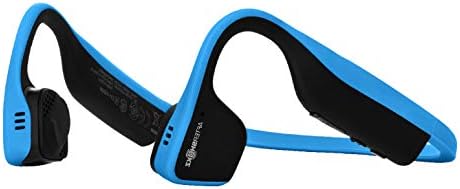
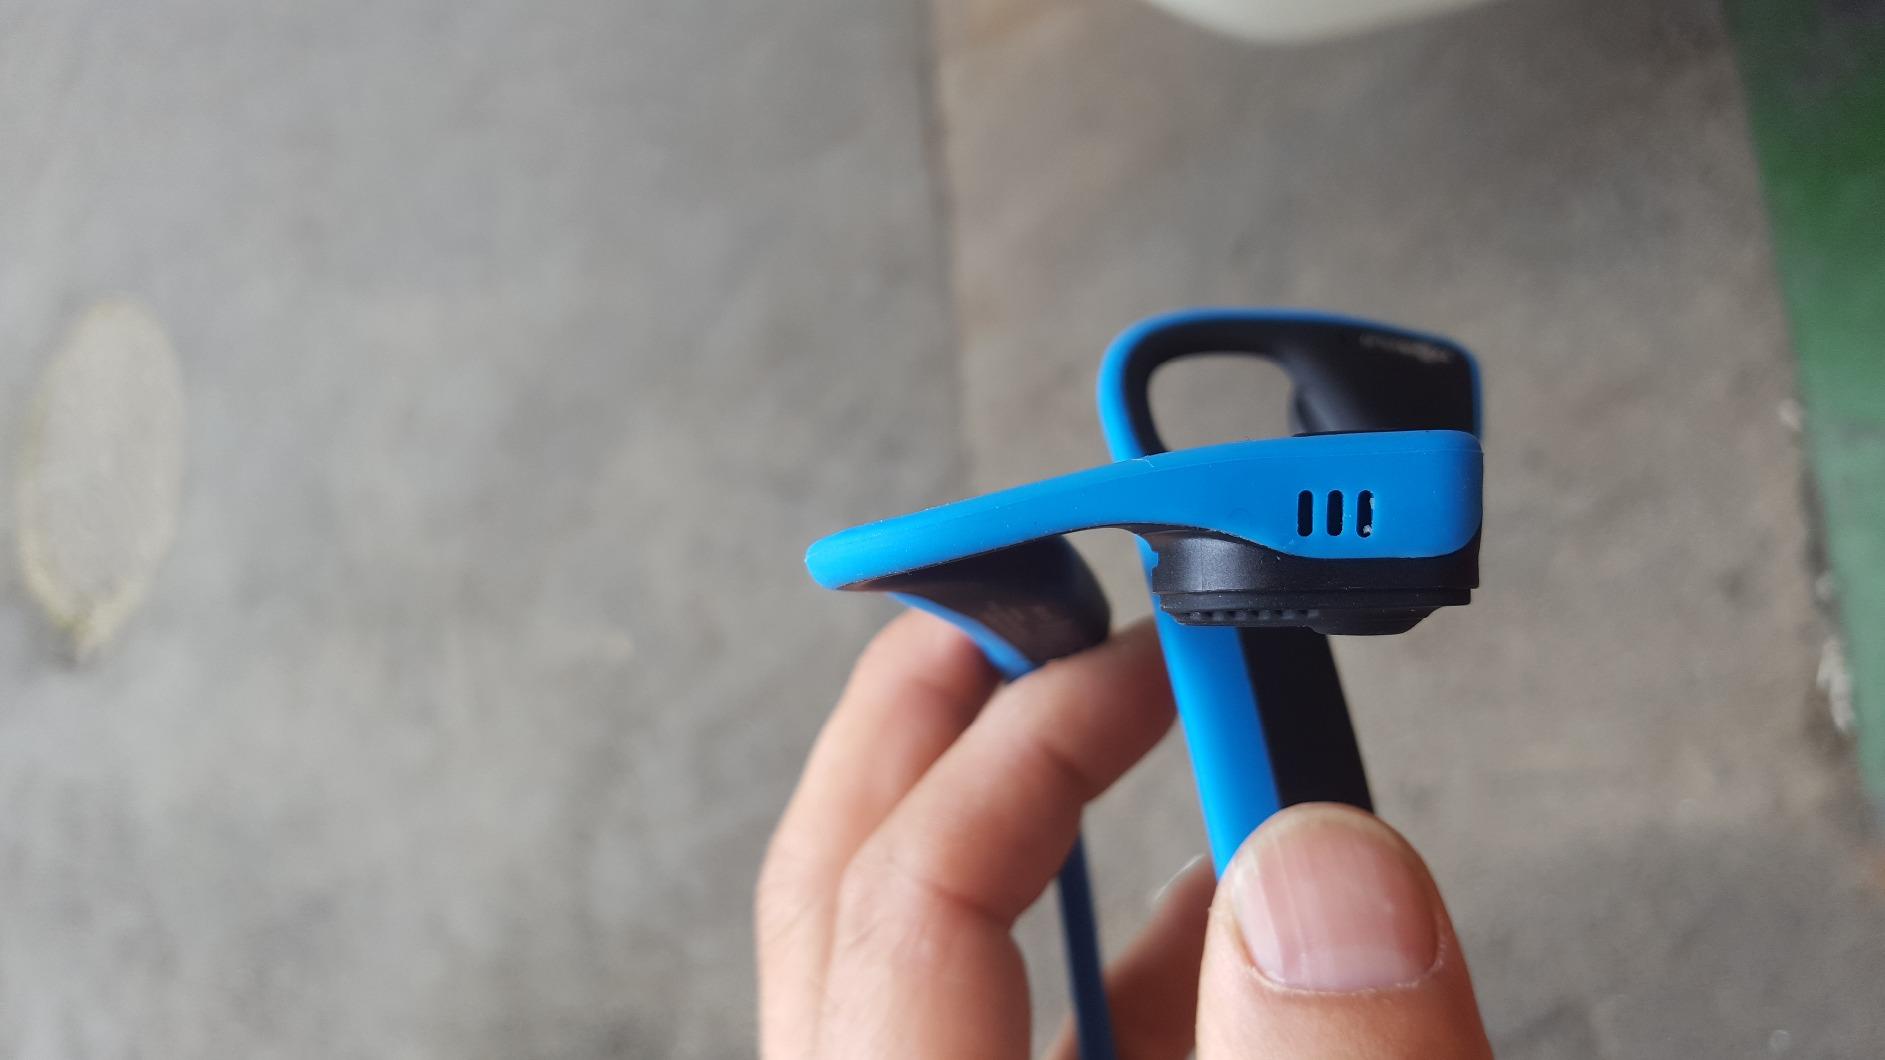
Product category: headphones
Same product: yes